Atogbuwa

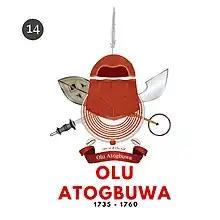
Olu Atongbuwa First Of His Name

Olu Atogbuwa was the 14th Olu of Warri who ruled over the Kingdom of Warri. He succeeded his father, Olu Akengboye as the 14th Olu of Warri. He took the title, Ogiame Atogbuwa. His Portuguese name was Manuel Octobia. When he went to be with his fathers, he was succeeded by Olu Erejuwa I around 1760.